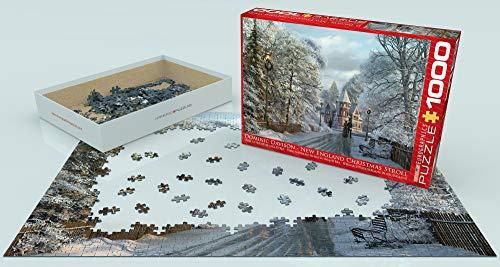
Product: Eurographics New England Christmas Stroll 1000-Piece Puzzle
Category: Toys & Games | Puzzles | Jigsaw Puzzles
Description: Great Condition.
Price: $20.64
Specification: ProductDimensions:19.2x26.5x0.1inches|ItemWeight:1.55pounds|ShippingWeight:1.6pounds(Viewshippingratesandpolicies)|DomesticShipping:ItemcanbeshippedwithinU.S.|InternationalShipping:ThisitemcanbeshippedtoselectcountriesoutsideoftheU.S.LearnMore|ASIN:B0095WH26E|Itemmodelnumber:EUROPZ-0425|Manufacturerrecommendedage:9-15years